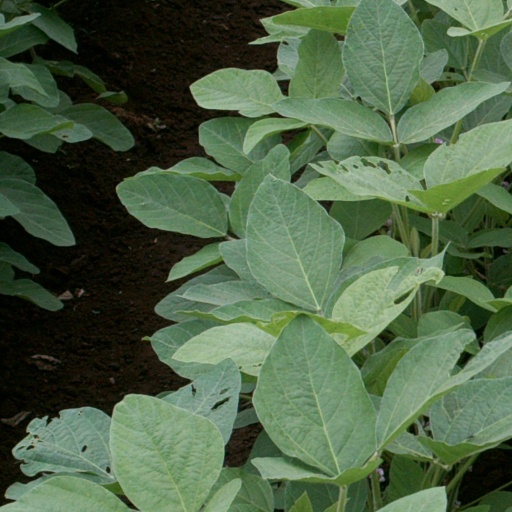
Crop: soybean